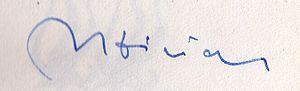
Josef Hiršal, né le 24 juillet 1920 à Chomutice et mort le 15 septembre 2003 à Prague, est un poète, romancier et traducteur tchèque.